Deitrick Haddon

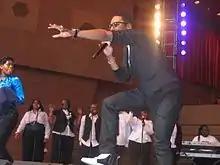
Deitrick Haddon in June 2009

Haddon launched his solo career as a Christian R&B vocalist with the "Lost & Found" on Tyscot/Verity in 2002. The album peaked at No. 1 on Billboard's Top Gospel Charts receiving wide acclaim; the hit "Sinner's Prayer" was played extensively on gospel and mainstream R&B radio stations.